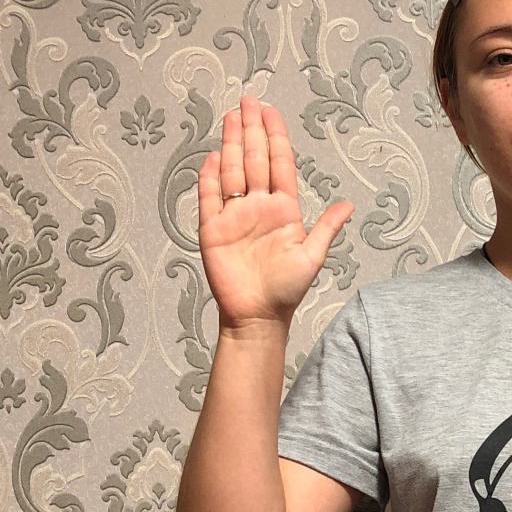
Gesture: stop